Alcohol fuel

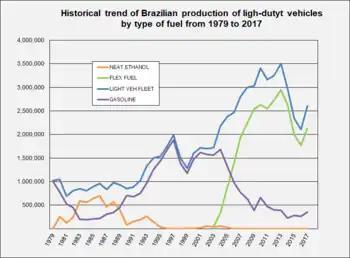
Historical trend of Brazilian production of light vehicles by type of fuel, neat ethanol (alcohol), flex fuel, and gasoline vehicles from 1979 to 2017.

Brazil was until recently the largest producer of alcohol fuel in the world, typically fermenting ethanol from sugarcane.